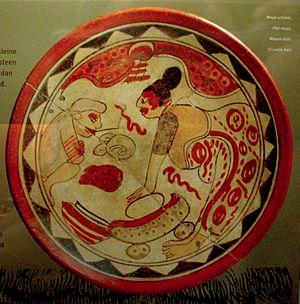
Plat maya figurant l'utilisation d'un metate pour le broyage de fèves de cacao. Choco-Story, musée du chocolat Winjnzkstraat 2 (Sint-Jansplein) Bruges (Belgique)
Une meule à grains est un objet technique, traditionnellement en pierre, qui permet le broyage, la trituration, le concassage, ou plus spécifiquement la mouture de diverses substances.